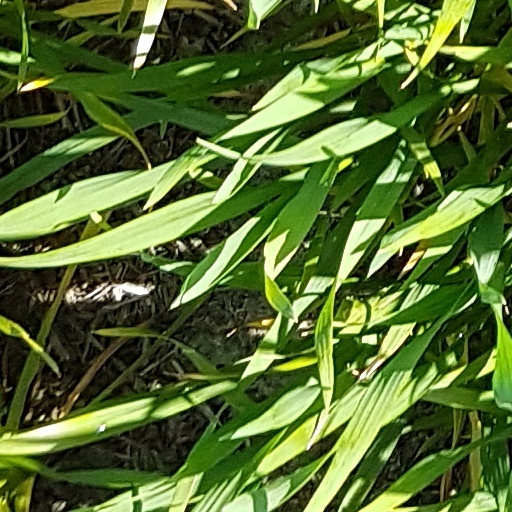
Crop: wheat